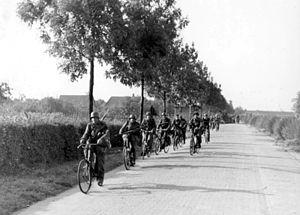
L'opération Market Garden est une opération militaire alliée essentiellement aéroportée de la Seconde Guerre mondiale qui se déroula en septembre 1944. Il s'agissait d'une tentative principalement menée par les armées britanniques de prendre des ponts franchissant les principaux fleuves des Pays-Bas occupés par les Allemands. Le succès aurait permis aux Alliés de contourner la ligne Siegfried et d'accéder à l'un des principaux centres industriels du IIIᵉ Reich, la Ruhr, et donc de terminer plus rapidement la guerre.